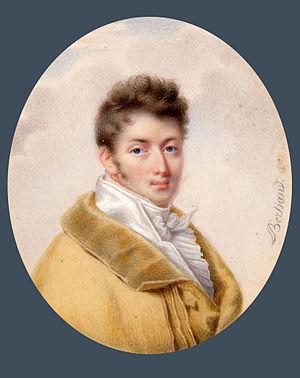
Comte Arsène O'Mahony par Béchand
Arsène, comte O'Mahony, parfois prénommé, à tort, Arthur, né le 30 décembre 1787 au Vieux Louvre, mort le 16 mars 1858 à Lyon, est un essayiste français cité par Le Monde Dramatique comme « l'un des plus brillants écrivains de la presse royaliste sous la Restauration ».